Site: brandenburg
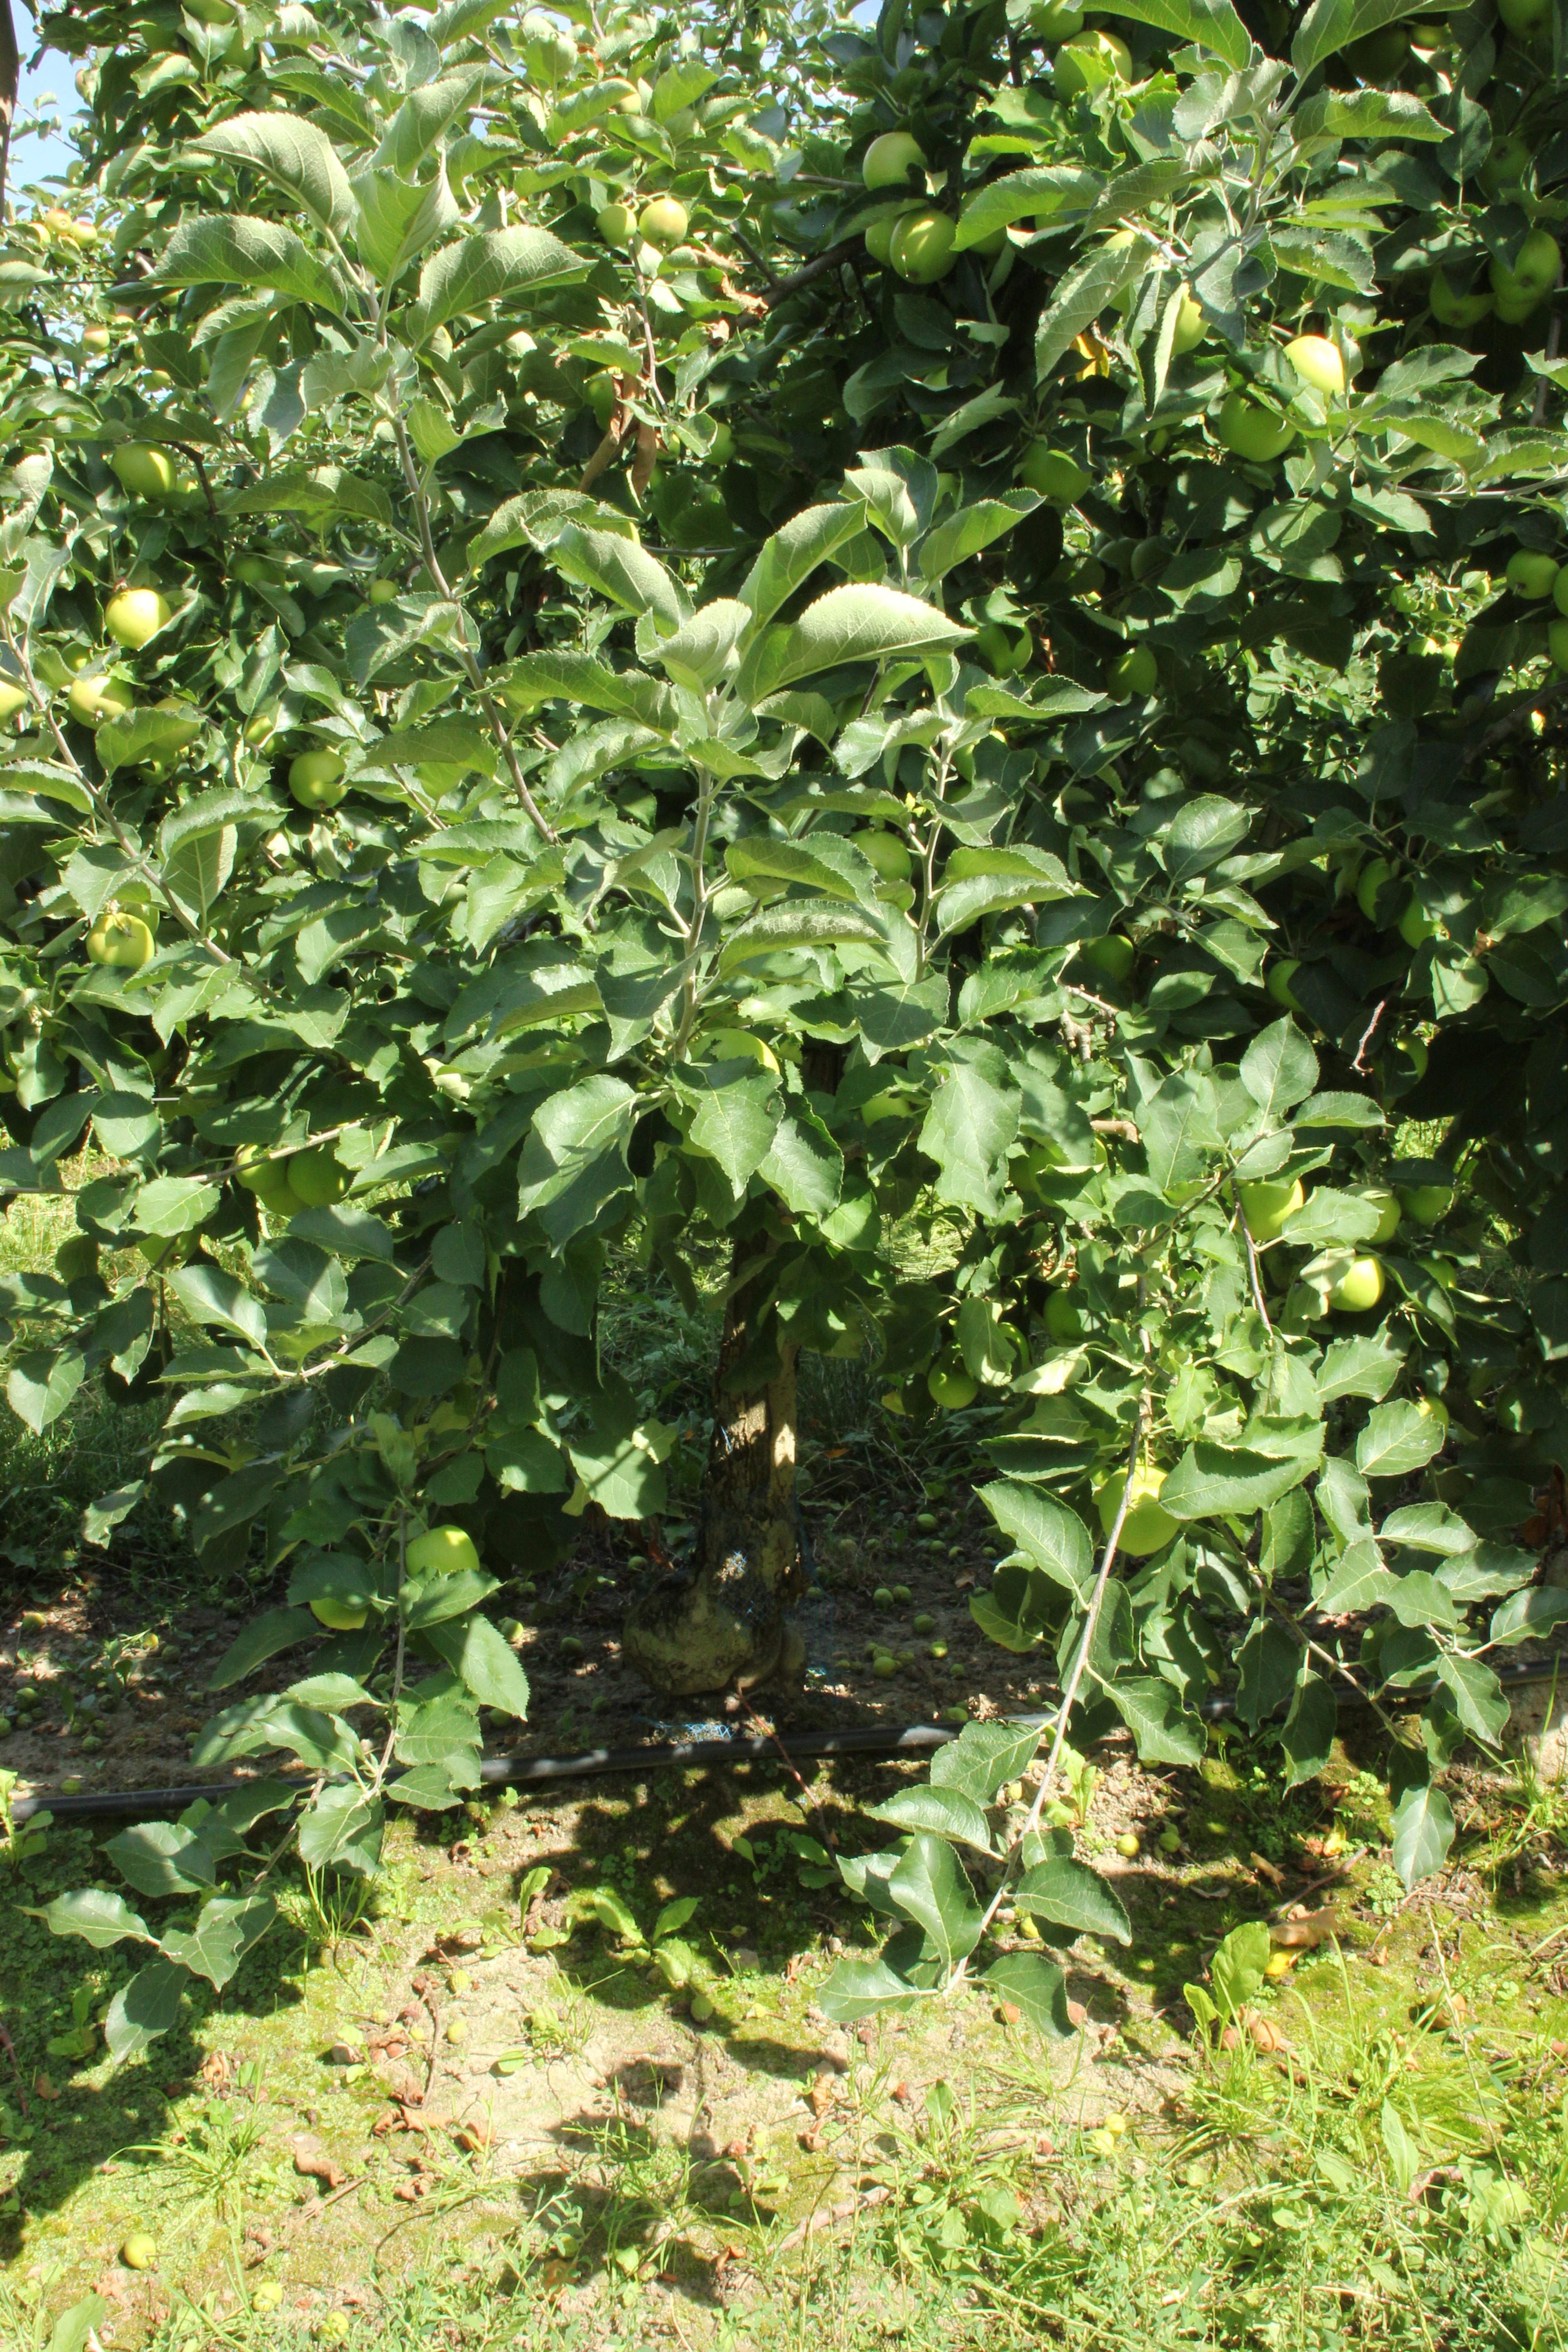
Growth stage (BBCH 77): Development of fruit